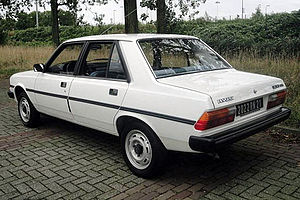
Peugeot 305 / Teknik
Bagfra
Peugeot 305 er en bilmodel fra Peugeot, som størrelsesmæssigt ligger mellem den lille mellemklasse og den store mellemklasse. Den blev bygget mellem efteråret 1977 og slutningen af 1988 som efterfølger for Peugeot 304.